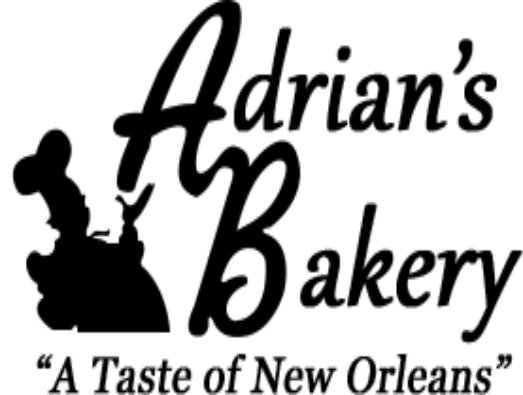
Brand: Adrian's
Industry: Food